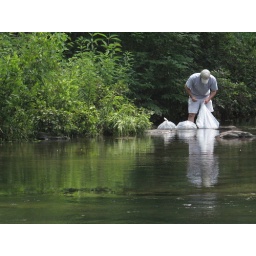
Steve Fraley checking water temperature in a bag of spotfin chub